Frances Barth

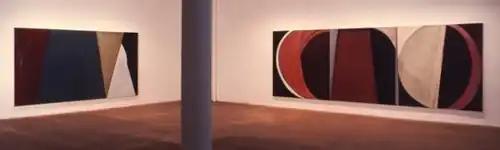
Frances Barth, Susan Caldwell Gallery exhibition, 1976; "Mokroe" (left), acrylic on canvas, 72" x 140", diptych; "Artoosh" (right), acrylic on canvas, 72" x 202", triptych.

Since the early 1970s, Barth has explored the possibilities of meaning and metaphor within abstract paintings employing complex pictorial spaces and multiple points of view. Her work frequently combines flatness and volume, delicately indeterminate color, and a sense of unstable space and scale, often in long horizontal formats that require viewers to "read" (and re-read) them slowly, from left to right.